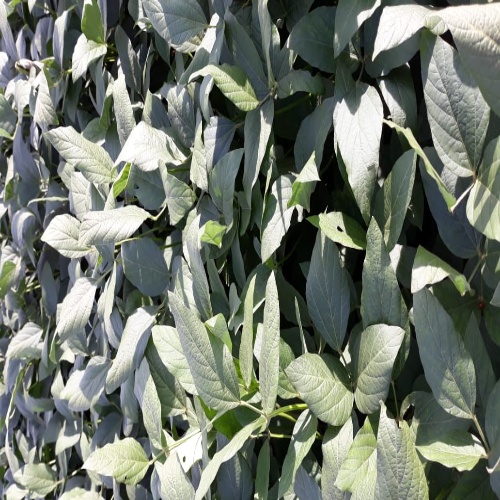
Label: Diabrotica_speciosa